Bulli Jetty

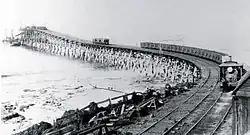
Bulli Jetty circa 1900 showing the coal trucks and steam train

Bulli Jetty at Sandon Point, was first built in 1863 and was abandoned in 1943. During that time it was used by the Bulli Coal Company in the transportation of coal from the Bulli mine to the ships for export to other destinations.